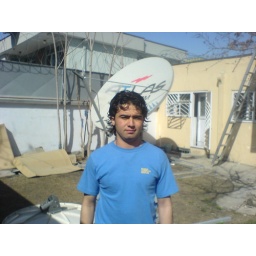
in office guest house